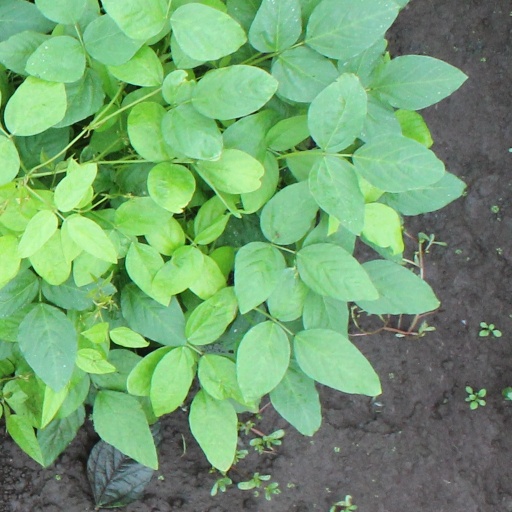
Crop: soybean